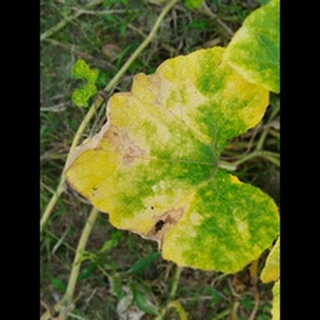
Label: pumpkin_mosaic_disease